Aran Embleton

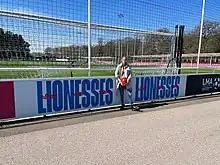
Aran after receiving her England Legacy Cap at St George's Park in April 2023

Aran Embleton also called "Azza" by her teammates (born 7 October 1981) is an English footballer. She signed for North Shields Ladies in February 2011, having previously played in midfield or attack for Sunderland Women and Doncaster Belles. Aran is a fast and very skilful midfielder/forward who has the ability to change a game. She had many offers for scholarships in America but turned them all down to play for her home team.